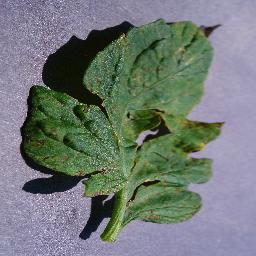
Label: Tomato___Septoria_leaf_spot